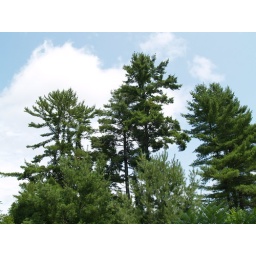
White pine (pinus strobus) tower over other trees